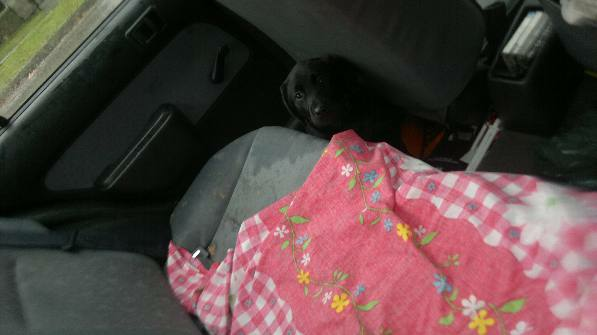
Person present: No